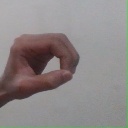
अक्षर: औ